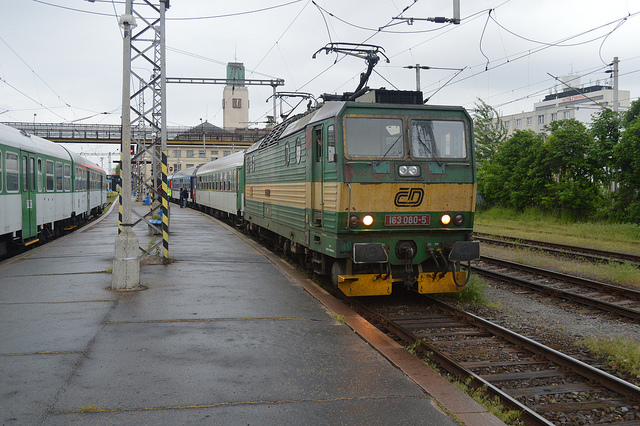
user: Given an image and a question. Answer the question in a short answer. Question: How does this stop? Short Answer:
assistant: brake